Kennedy Park (Cork, Ireland)

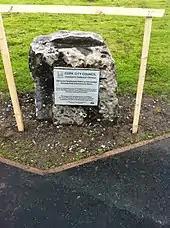
Plaque marking 2012 improvements

In the mid-2000s, at the height of the Celtic Tiger, the future of the park was cast in doubt after plans were unveiled to reduce the size of the park to allow for a new road to be constructed in conjunction with the Cork Docklands Development. This resulted in a petition by local residents and by the sporting clubs that used the park. The Cork Docklands developments, however, were ultimately halted due to economic constraints and the planned changes were not implemented.